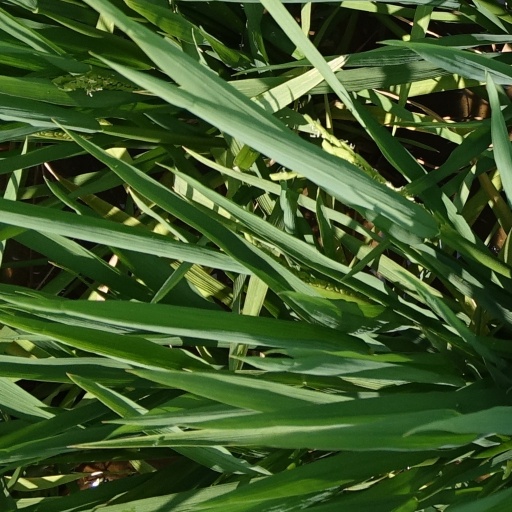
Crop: rice